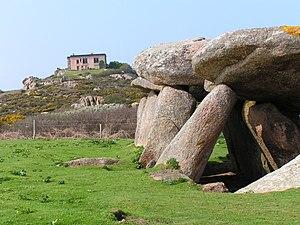
Allée couverte de l'île Milliau (Trébeurden -FRANCE)
Trébeurden [tʁebœʁdɛ̃] est une commune française située dans le département des Côtes-d'Armor en région Bretagne.
Cet article recense une partie des monuments historiques des Côtes-d'Armor, en France.
L'île Milliau est une île de 23 hectares située à 365 mètres à l'ouest du port de Trébeurden dans le département des Côtes-d'Armor en France.